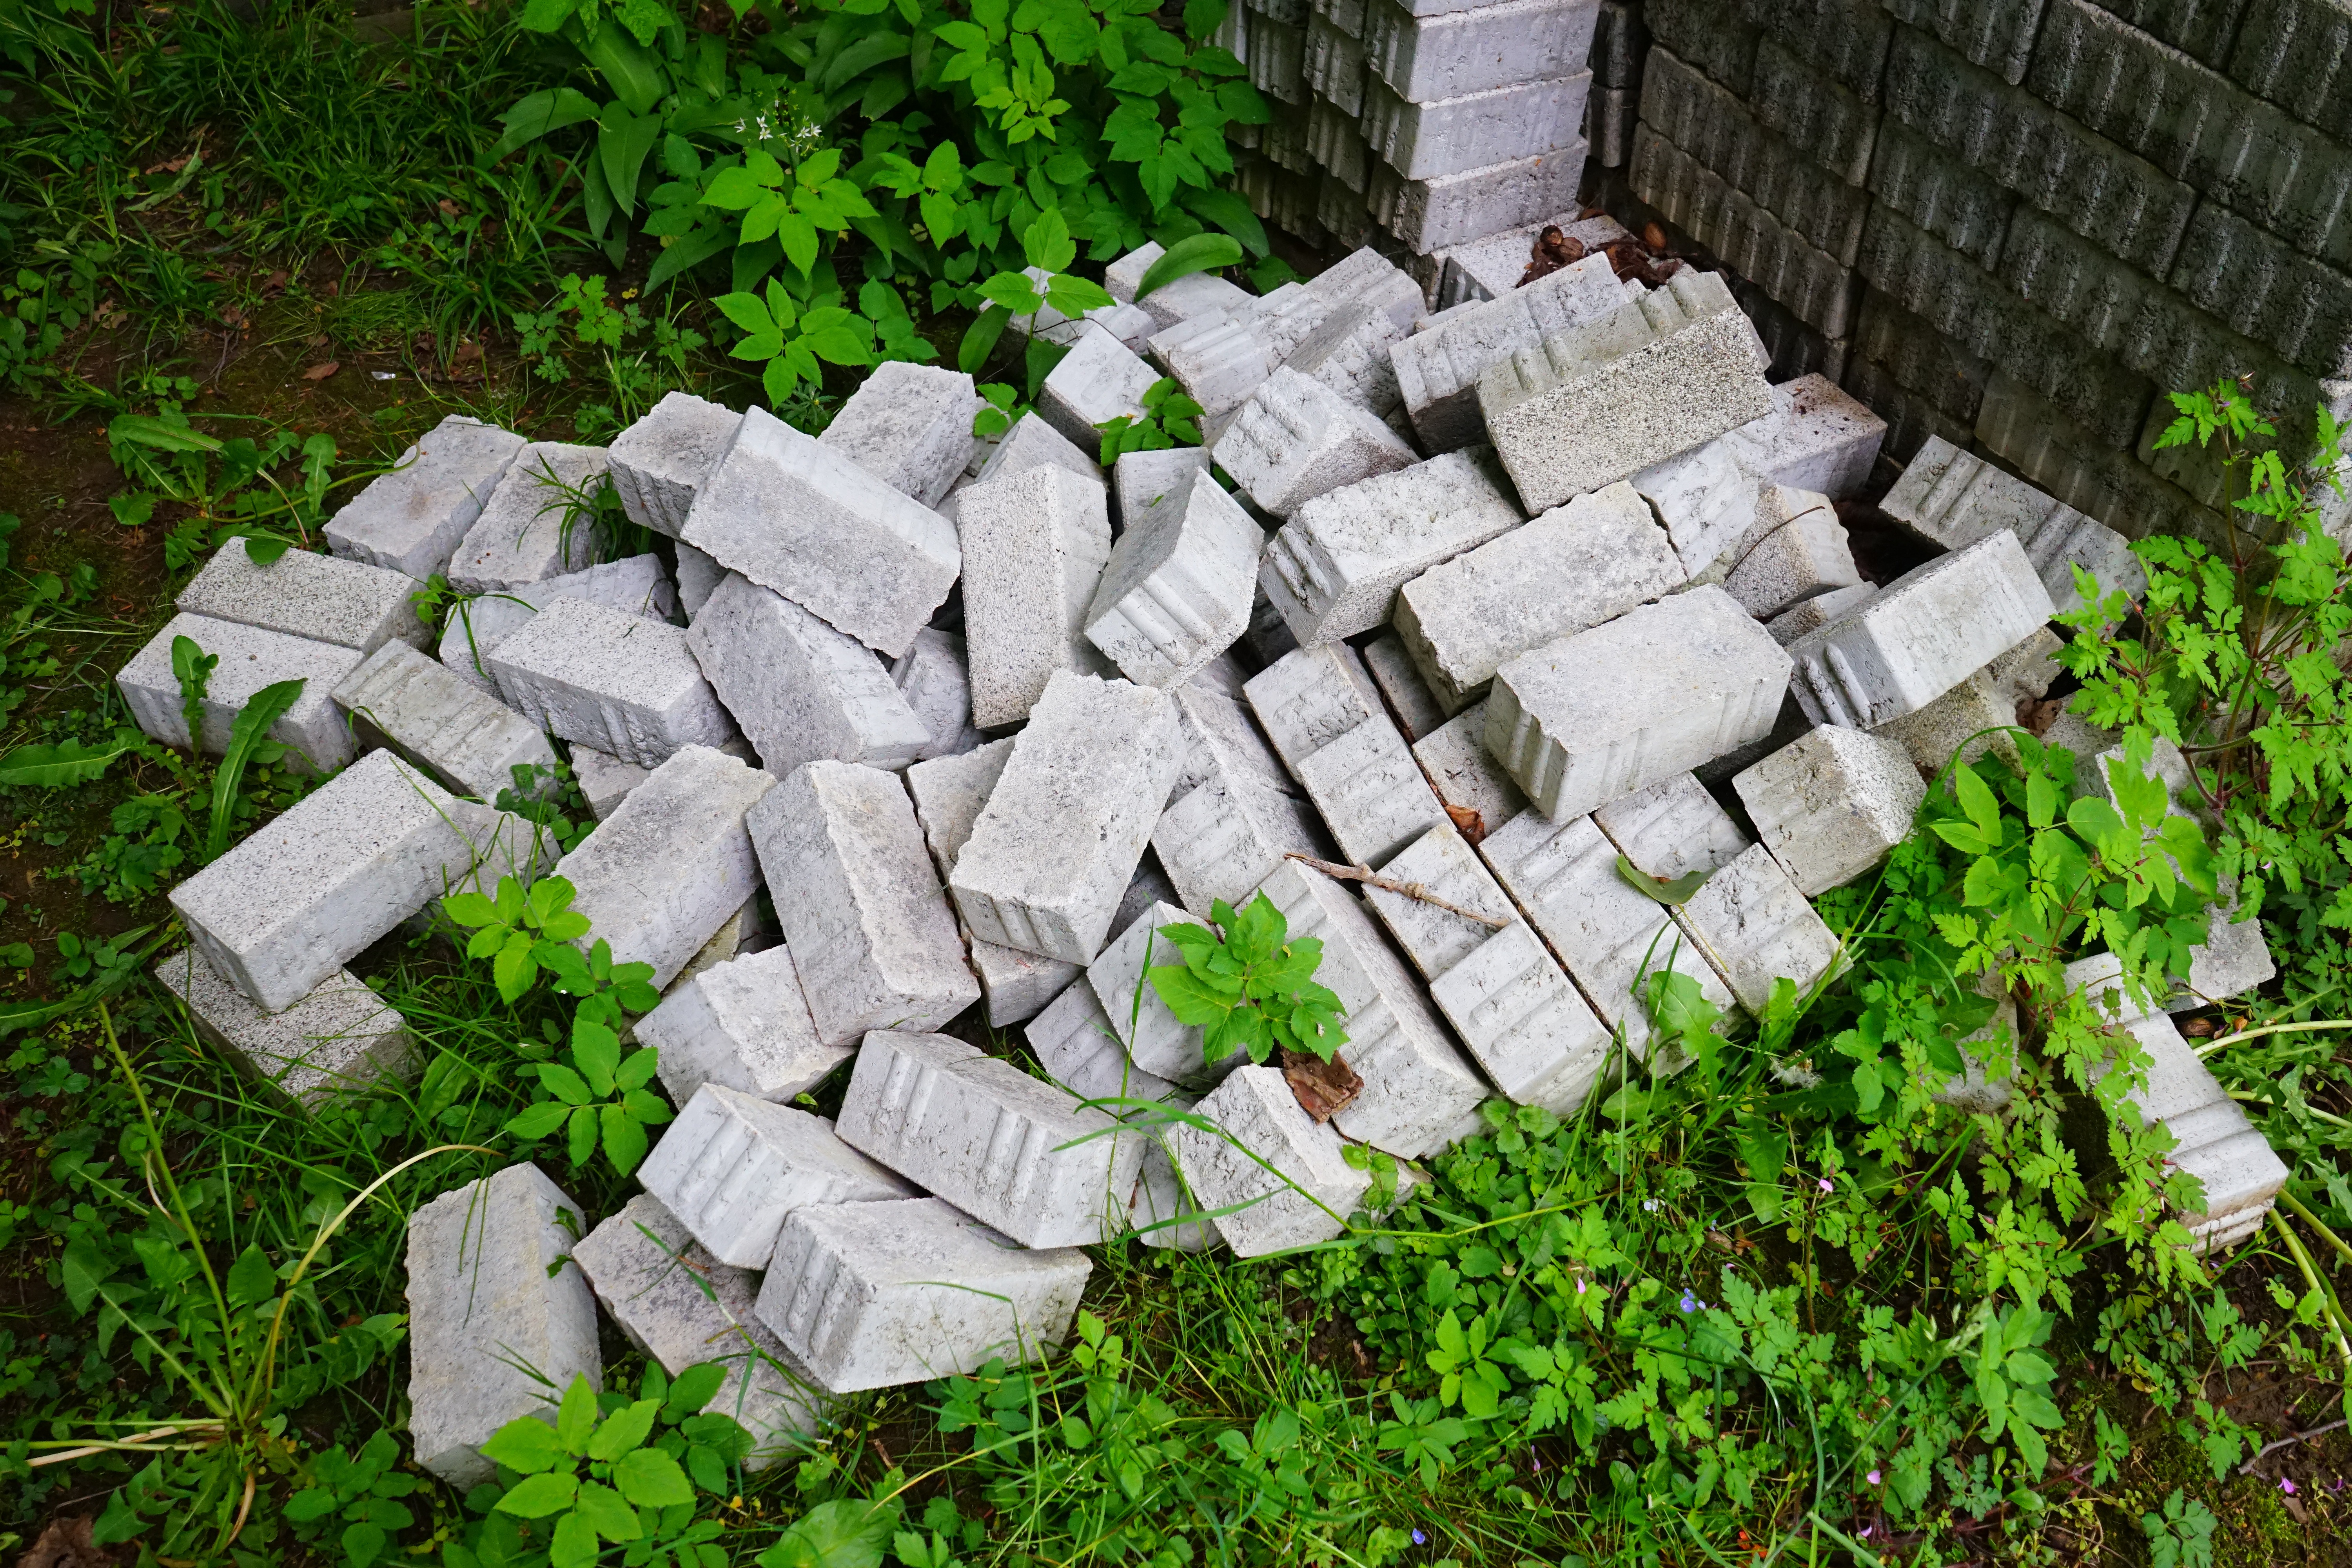
grass, rock, lawn, wall, pile, green, backyard, soil, stone wall, garden, brick, material, grey, stones, cairn, yard, paving stones, construction material, outdoor structure